Bus services in Hong Kong

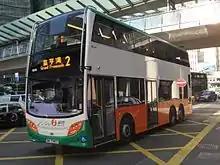
New World First Bus

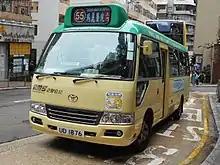
Public light bus

The Kowloon Motor Bus Company (1933) Limited (KMB) is one of the largest privately owned public bus operators in the world. KMB's fleet consists of about 3,800 buses on 400 routes and a staff of over 12,000. In 1979, Citybus began its operation in Hong Kong with one double-decker, providing shuttle service for the Hong Kong dockyard. It later expanded into operating a residential bus route between City One, Sha Tin and Kowloon Tong MTR station. New World First Bus Services Limited (NWFB) was established in 1998, taking over China Motor Bus's franchise to provide bus services on Hong Kong Island together with Citybus. NWFB's parent company later bought Citybus, but the two companies had basically been operating independently until the two companies merged on 1 July 2023.